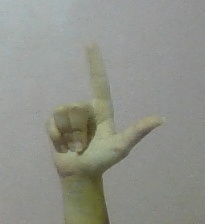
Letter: laam